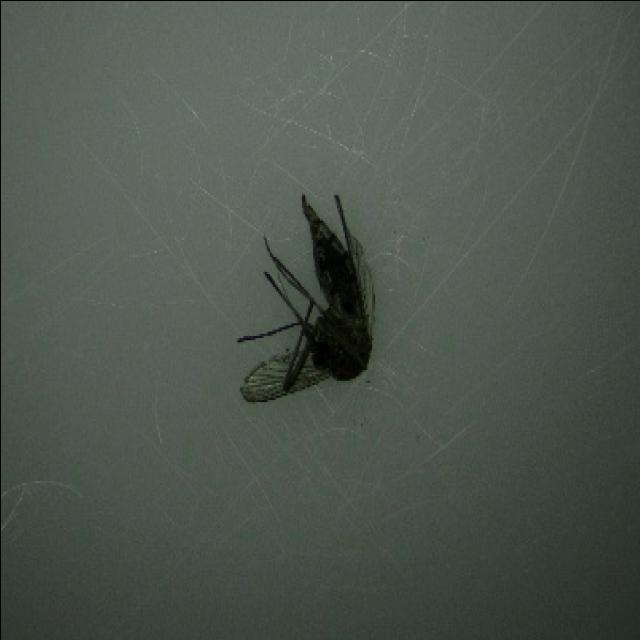
Species: aedes_vexans